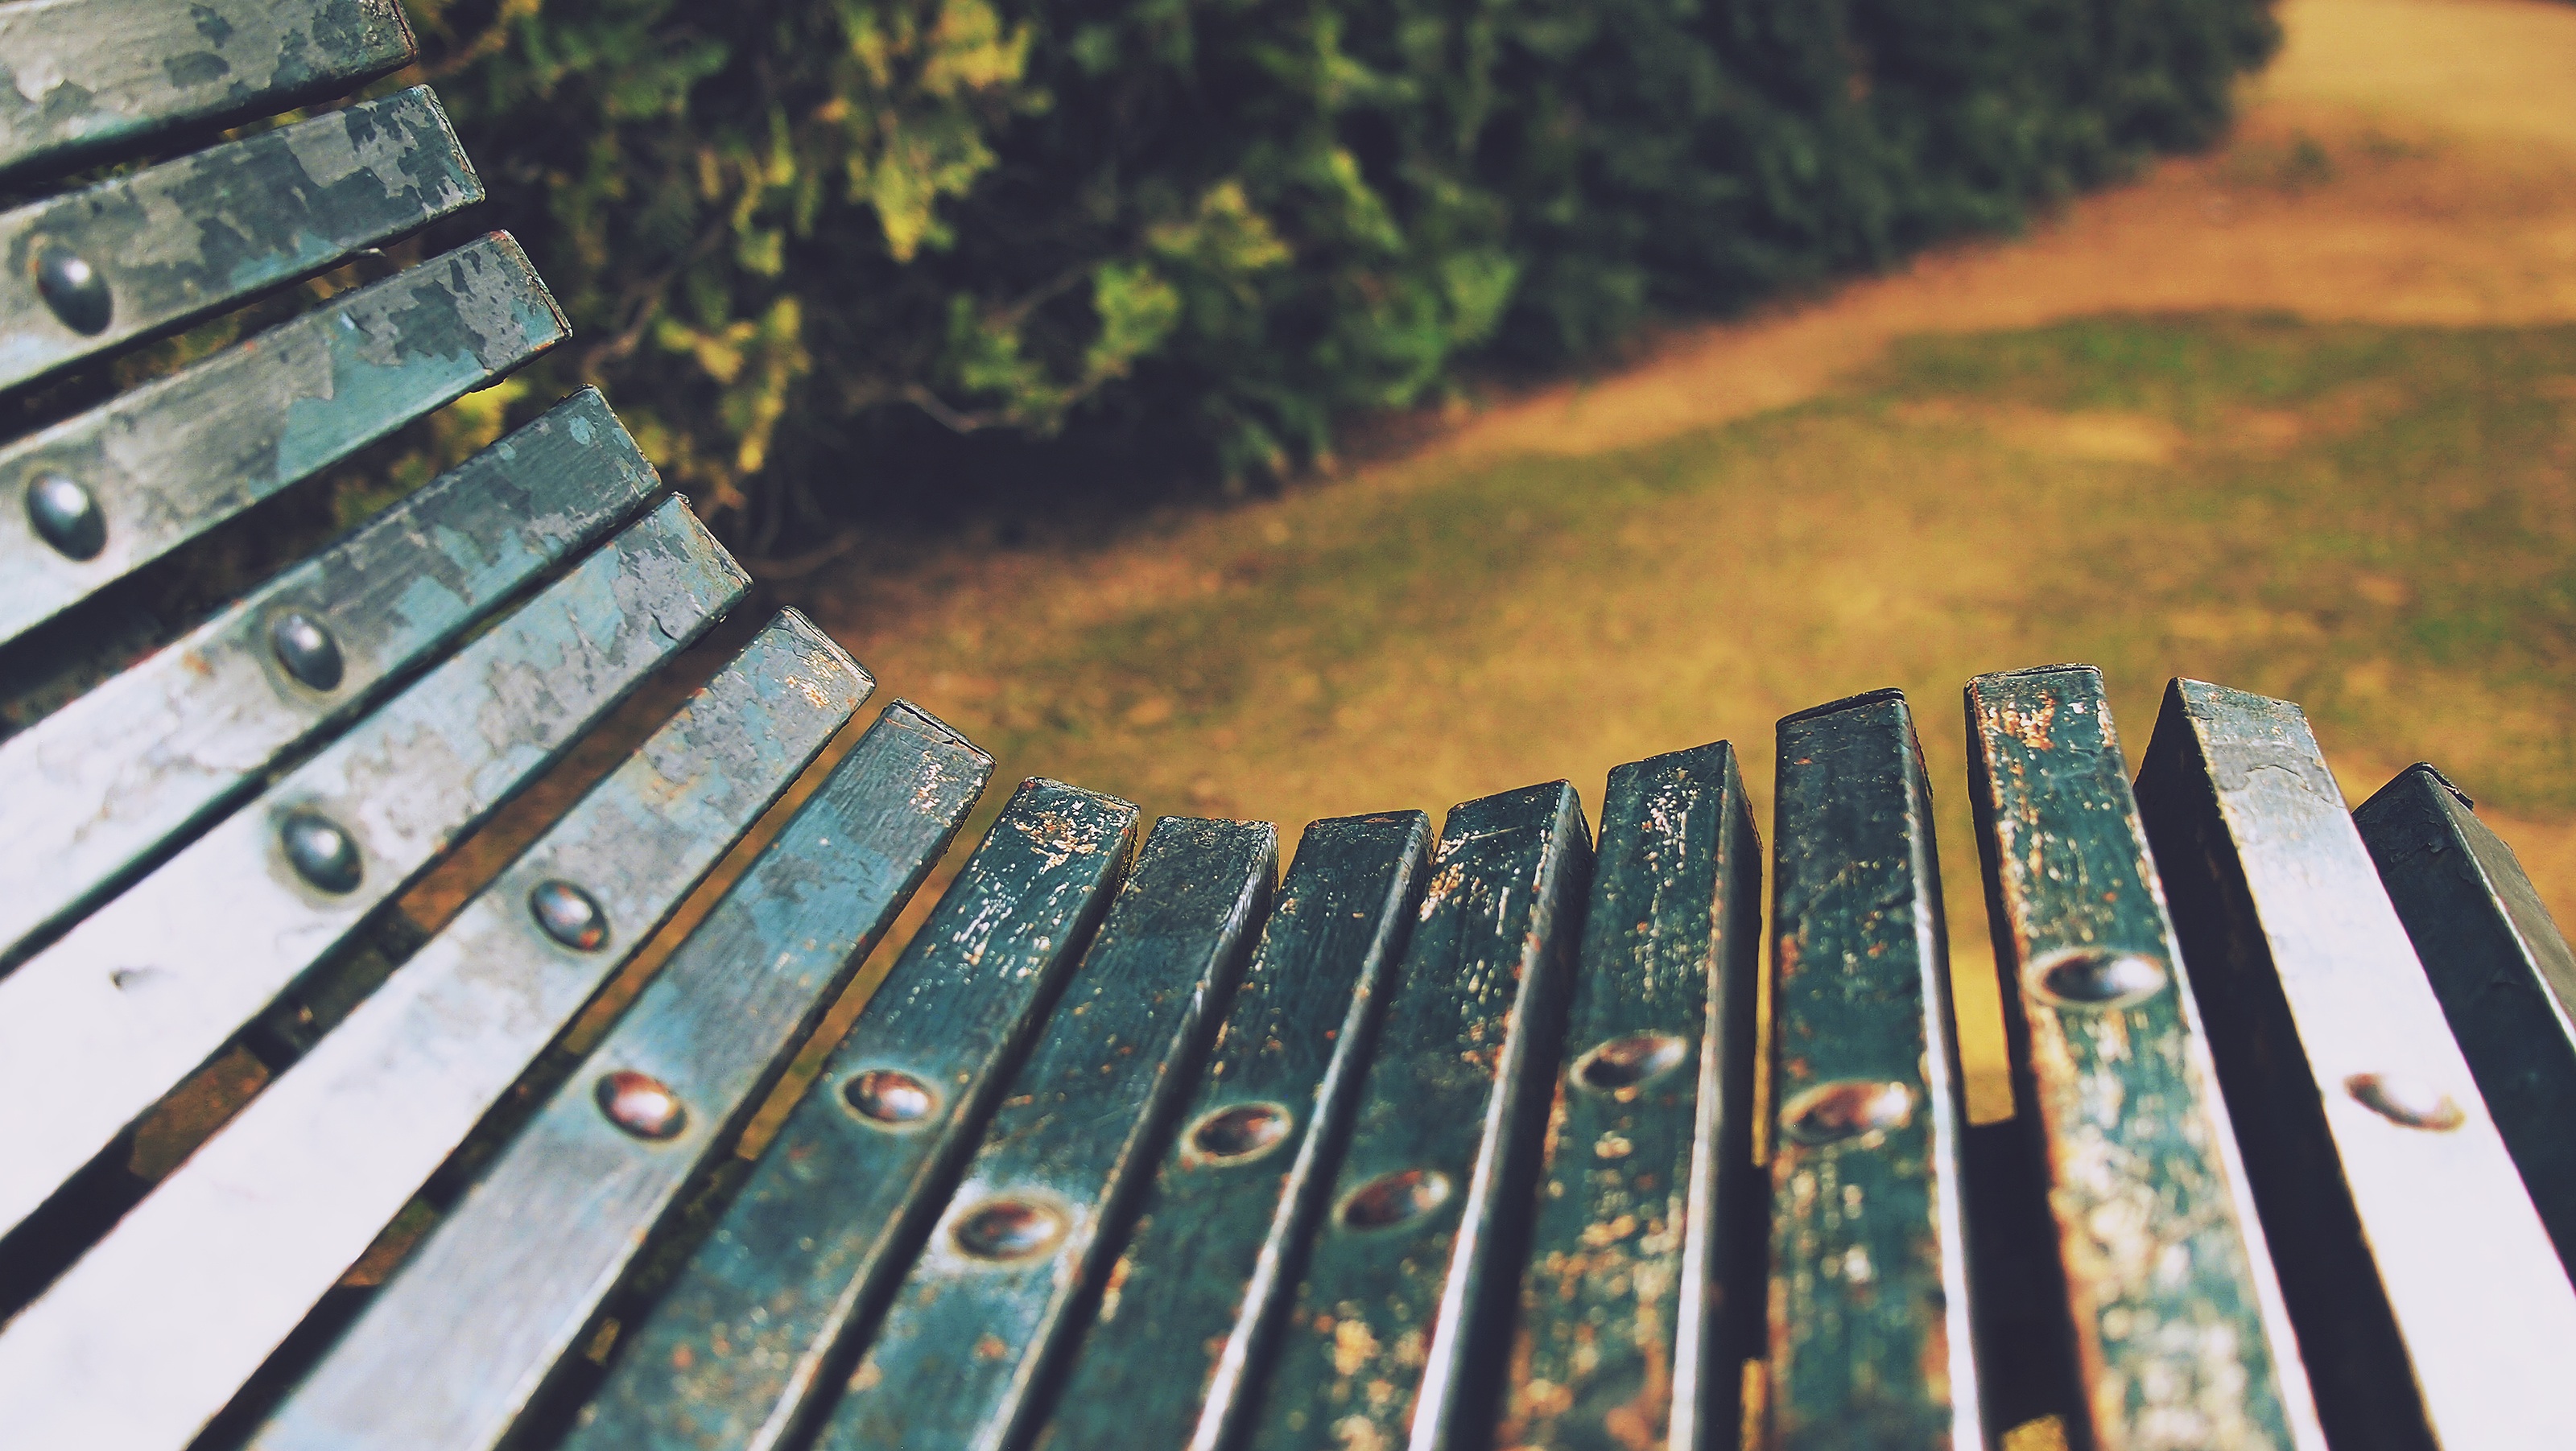
wood, green, color, blue, close up, personal computer hardware